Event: Hurricane Matthew
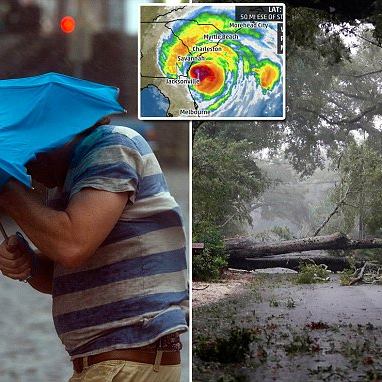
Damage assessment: damage